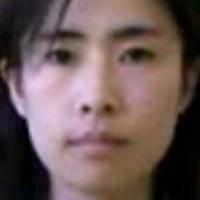
Age group: age 21-30